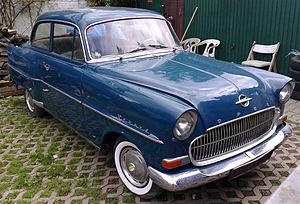
L'Opel Rekord était une familiale, routière produit sous huit générations par le constructeur automobile allemand Opel. Entre l'été 1953 et 1986, environ 10 millions de véhicules furent vendus.